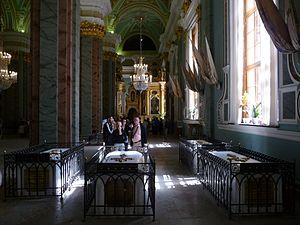
La cathédrale Pierre-et-Paul est une cathédrale orthodoxe située dans la forteresse Pierre-et-Paul à Saint-Pétersbourg en Russie. Elle fut construite pour devenir la nécropole de la famille impériale russe des Romanov.